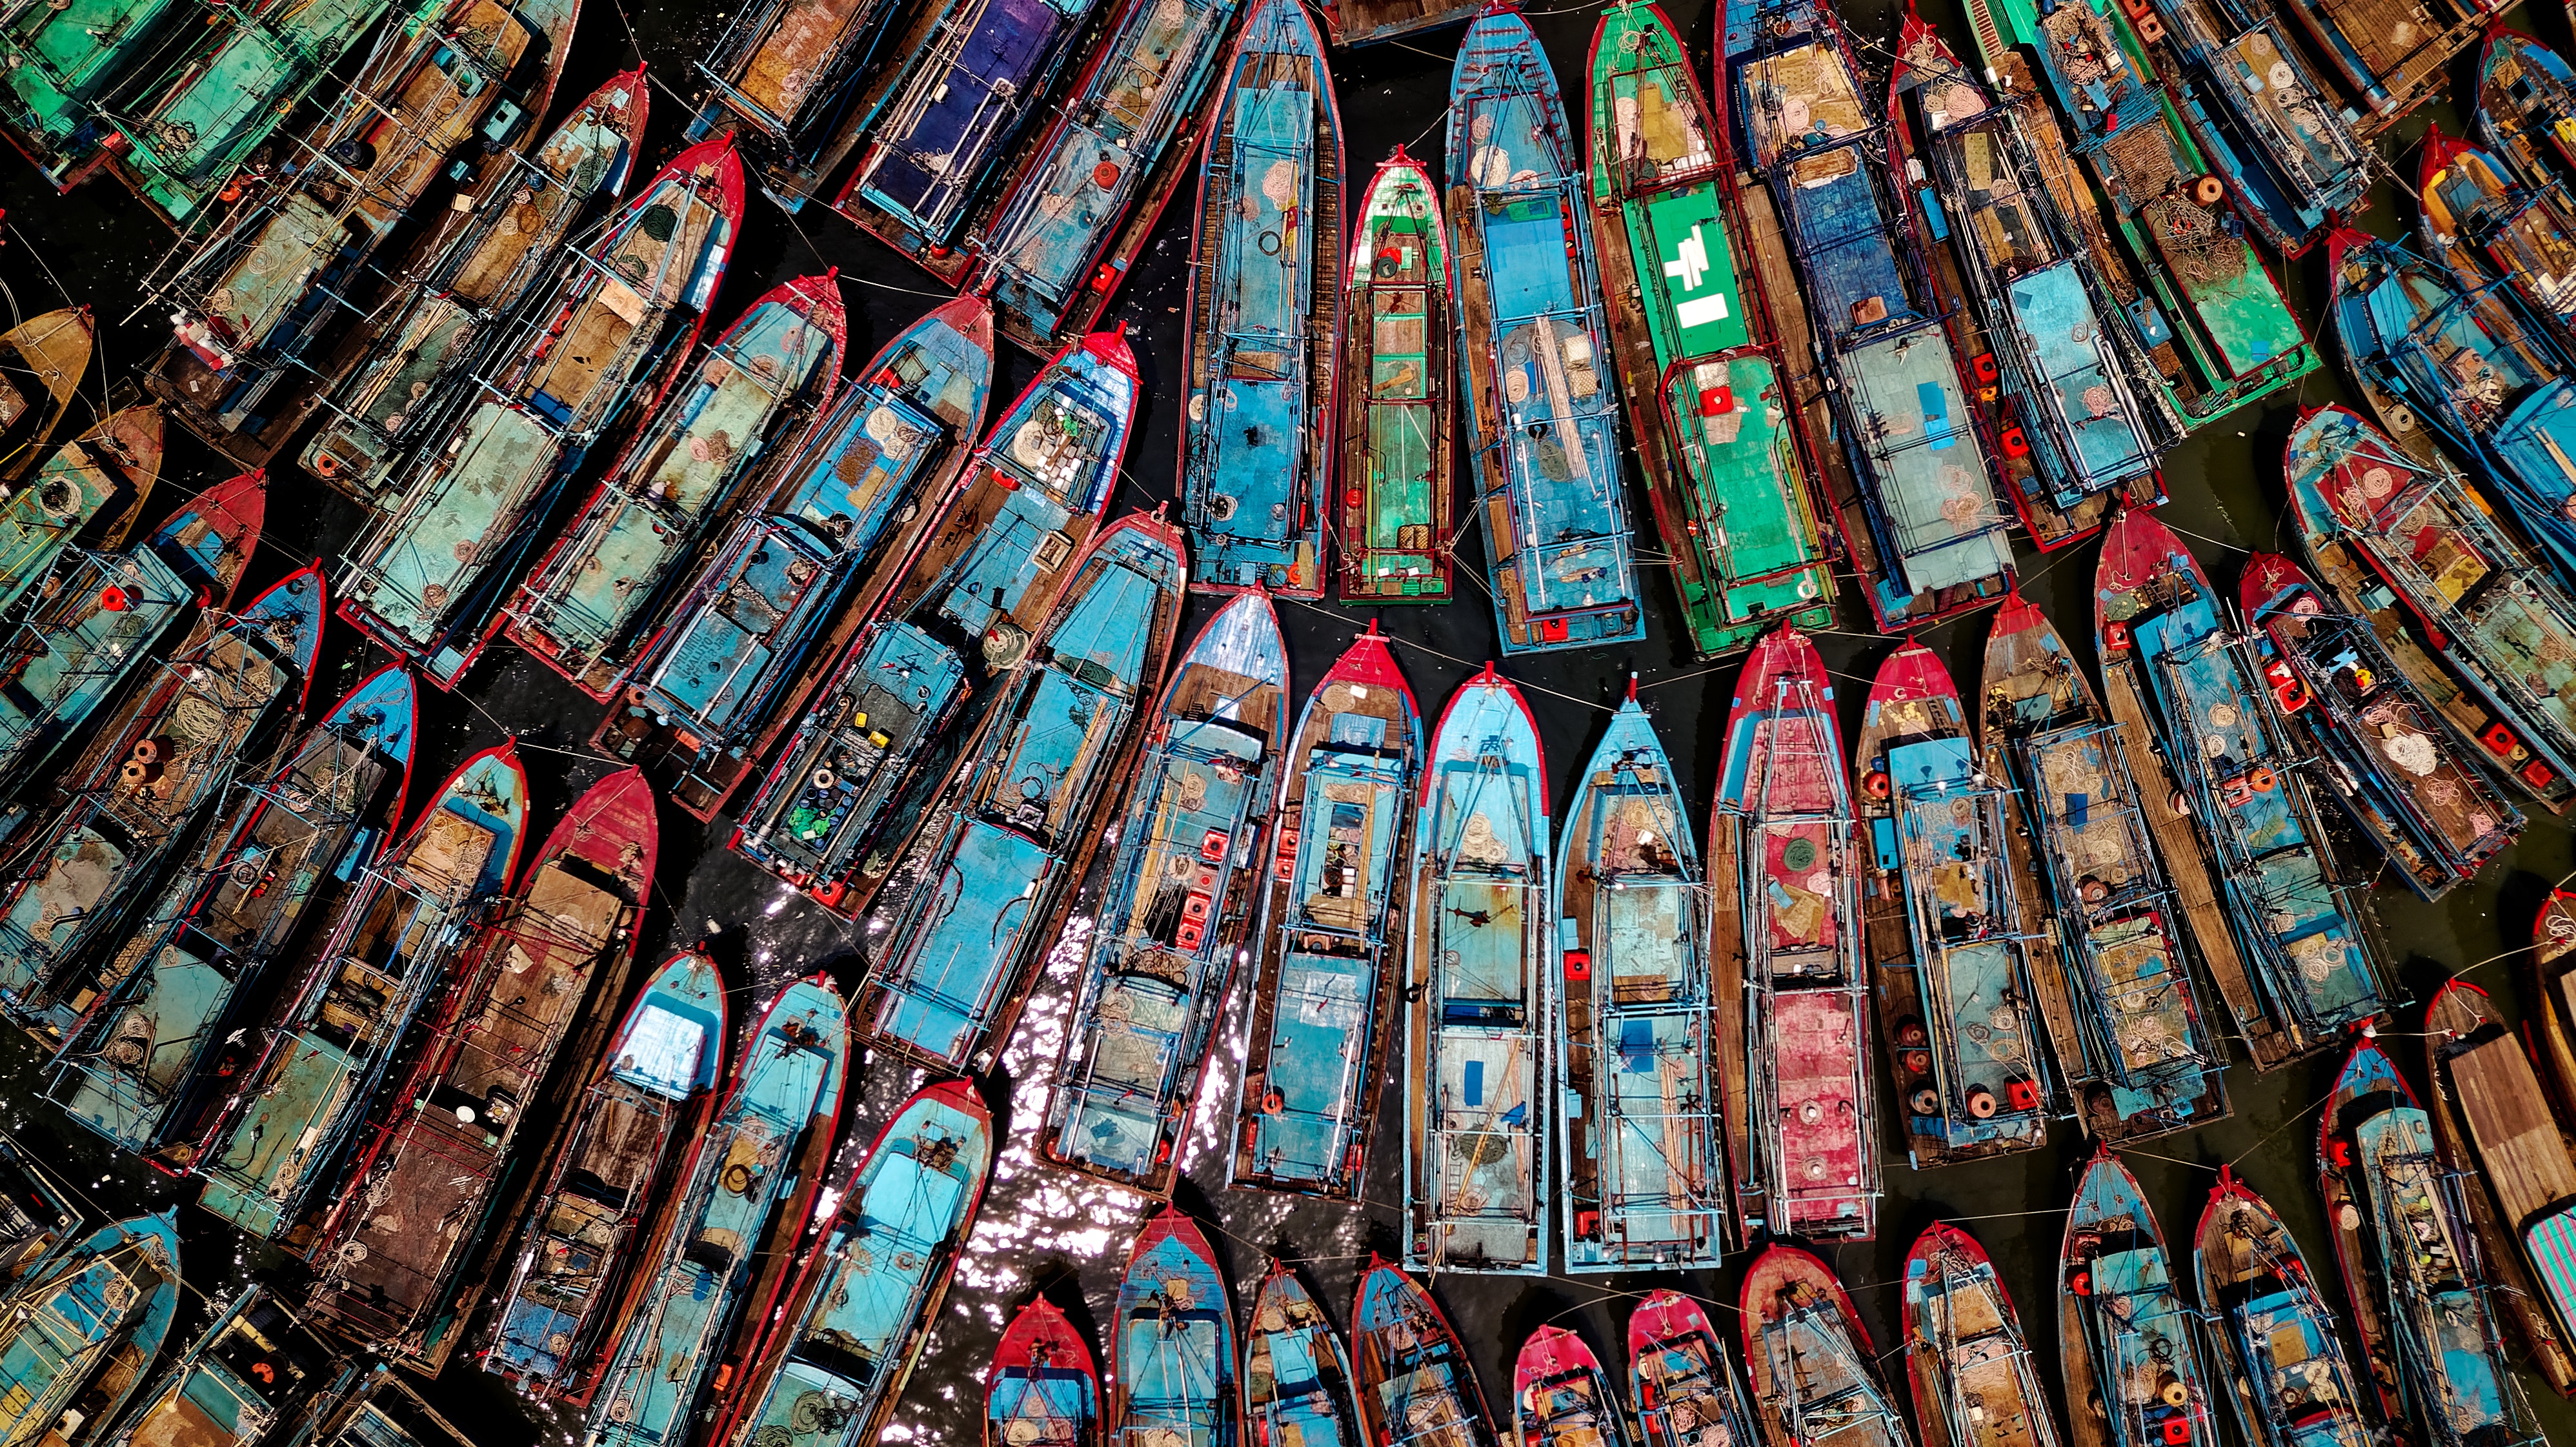
public space, metropolis, window, city, bazaar, marketplace, building, glass, symmetry